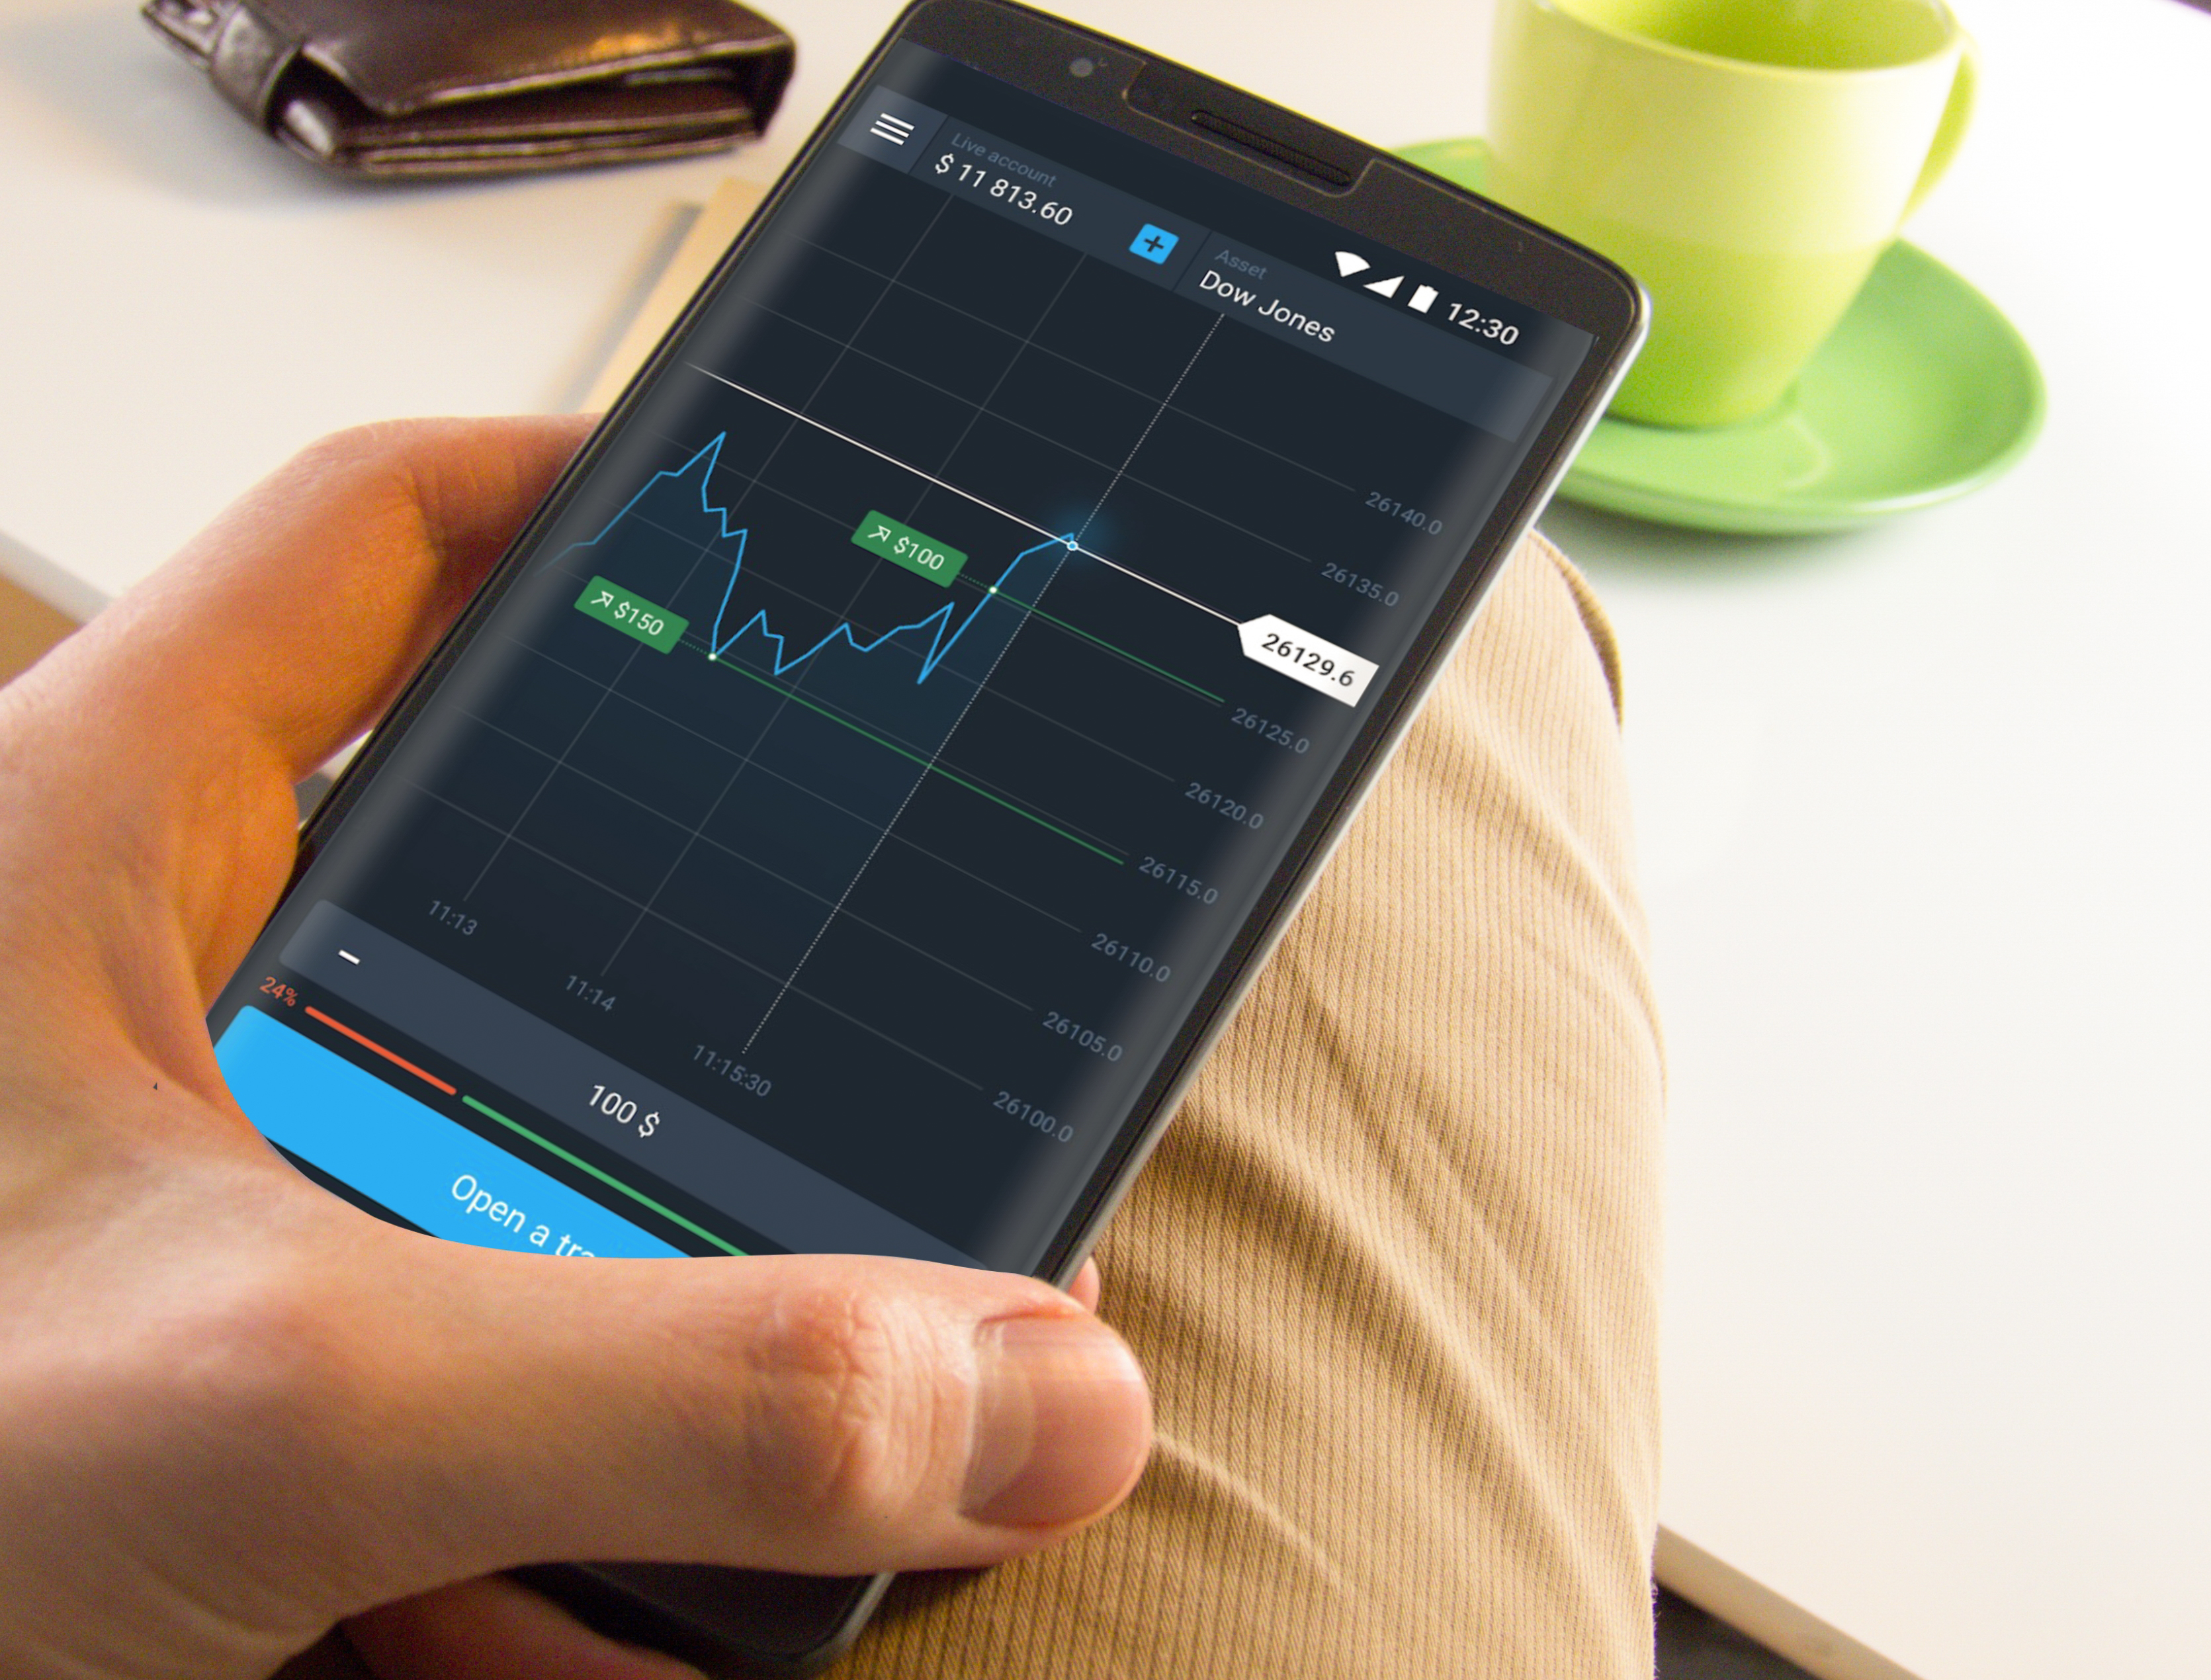
stock, trading, monitor, business, finance, exchange, investment, market, trade, data, graph, financial, currency, chart, information, technology, profit, forex, rate, analysis, statistic, digital, sell, earning, gadget, mobile phone, portable communications device, communication device, electronic device, product, smartphone, battery charger, hand, power supply, font, electronics accessory, mobile device, computer, feature phone